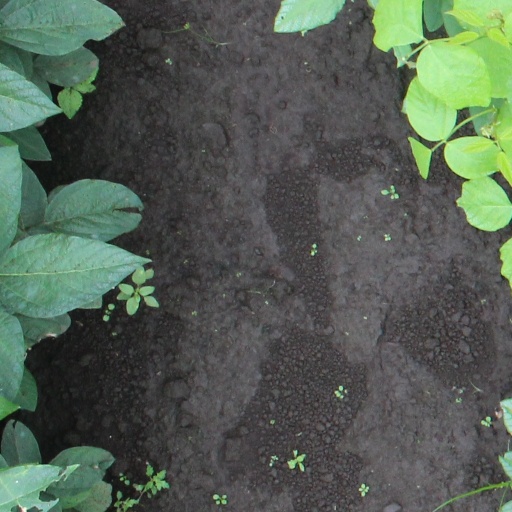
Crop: soybean